Wooden Leg: A Warrior Who Fought Custer

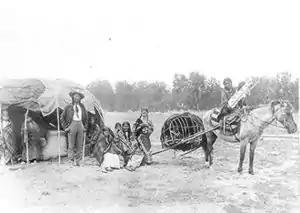
Cheyenne woman pulling a travois behind her horse. When moving camp, the travois were constructed using lodge poles. Small children travelled in the travois basket; older ones jumped on and off at will. Wooden Leg states that the Cheyenne were capable of outrunning the US cavalry travelling in this way.

Wooden Leg was born in 1858 in the Black Hills. His father was previously known as Many Bullet Wounds. Wooden Leg took his own name from an admired uncle of the same name who was a tireless walker, an ability which Wooden Leg shared. The meaning is that his legs must be made of wood since they feel no pain no matter what the exertion. Warfare was common, and the narrative is soon describing a conflict with the Crow.